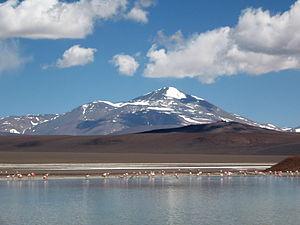
La province de La Rioja est une subdivision de l'Argentine située au nord-ouest du pays. Elle est limitée au nord-ouest par le Chili, à l'ouest par la province de San Juan, au sud par la province de San Luis à l'est par la province de Córdoba et au nord par la province de Catamarca.